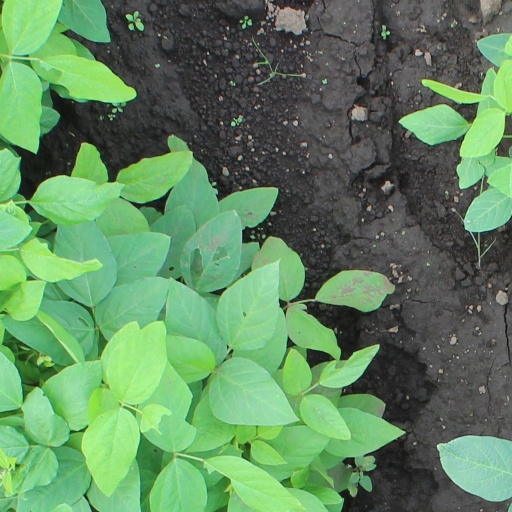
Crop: soybean